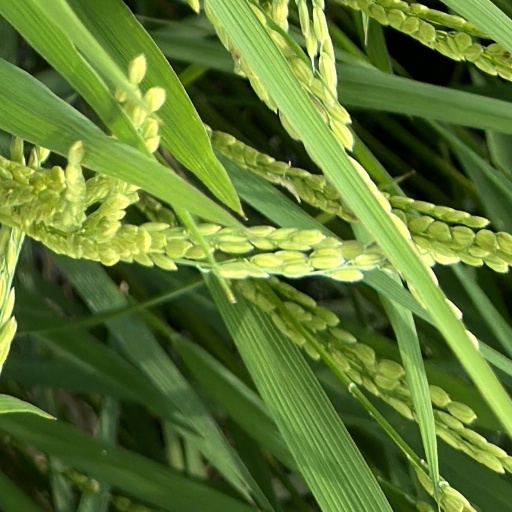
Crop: rice